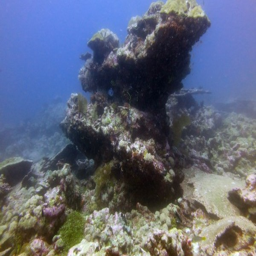
a first glimpse at corals